Chassant

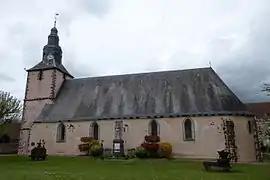
The church in Chassant

Chassant is a commune in the Eure-et-Loir department in northern France.